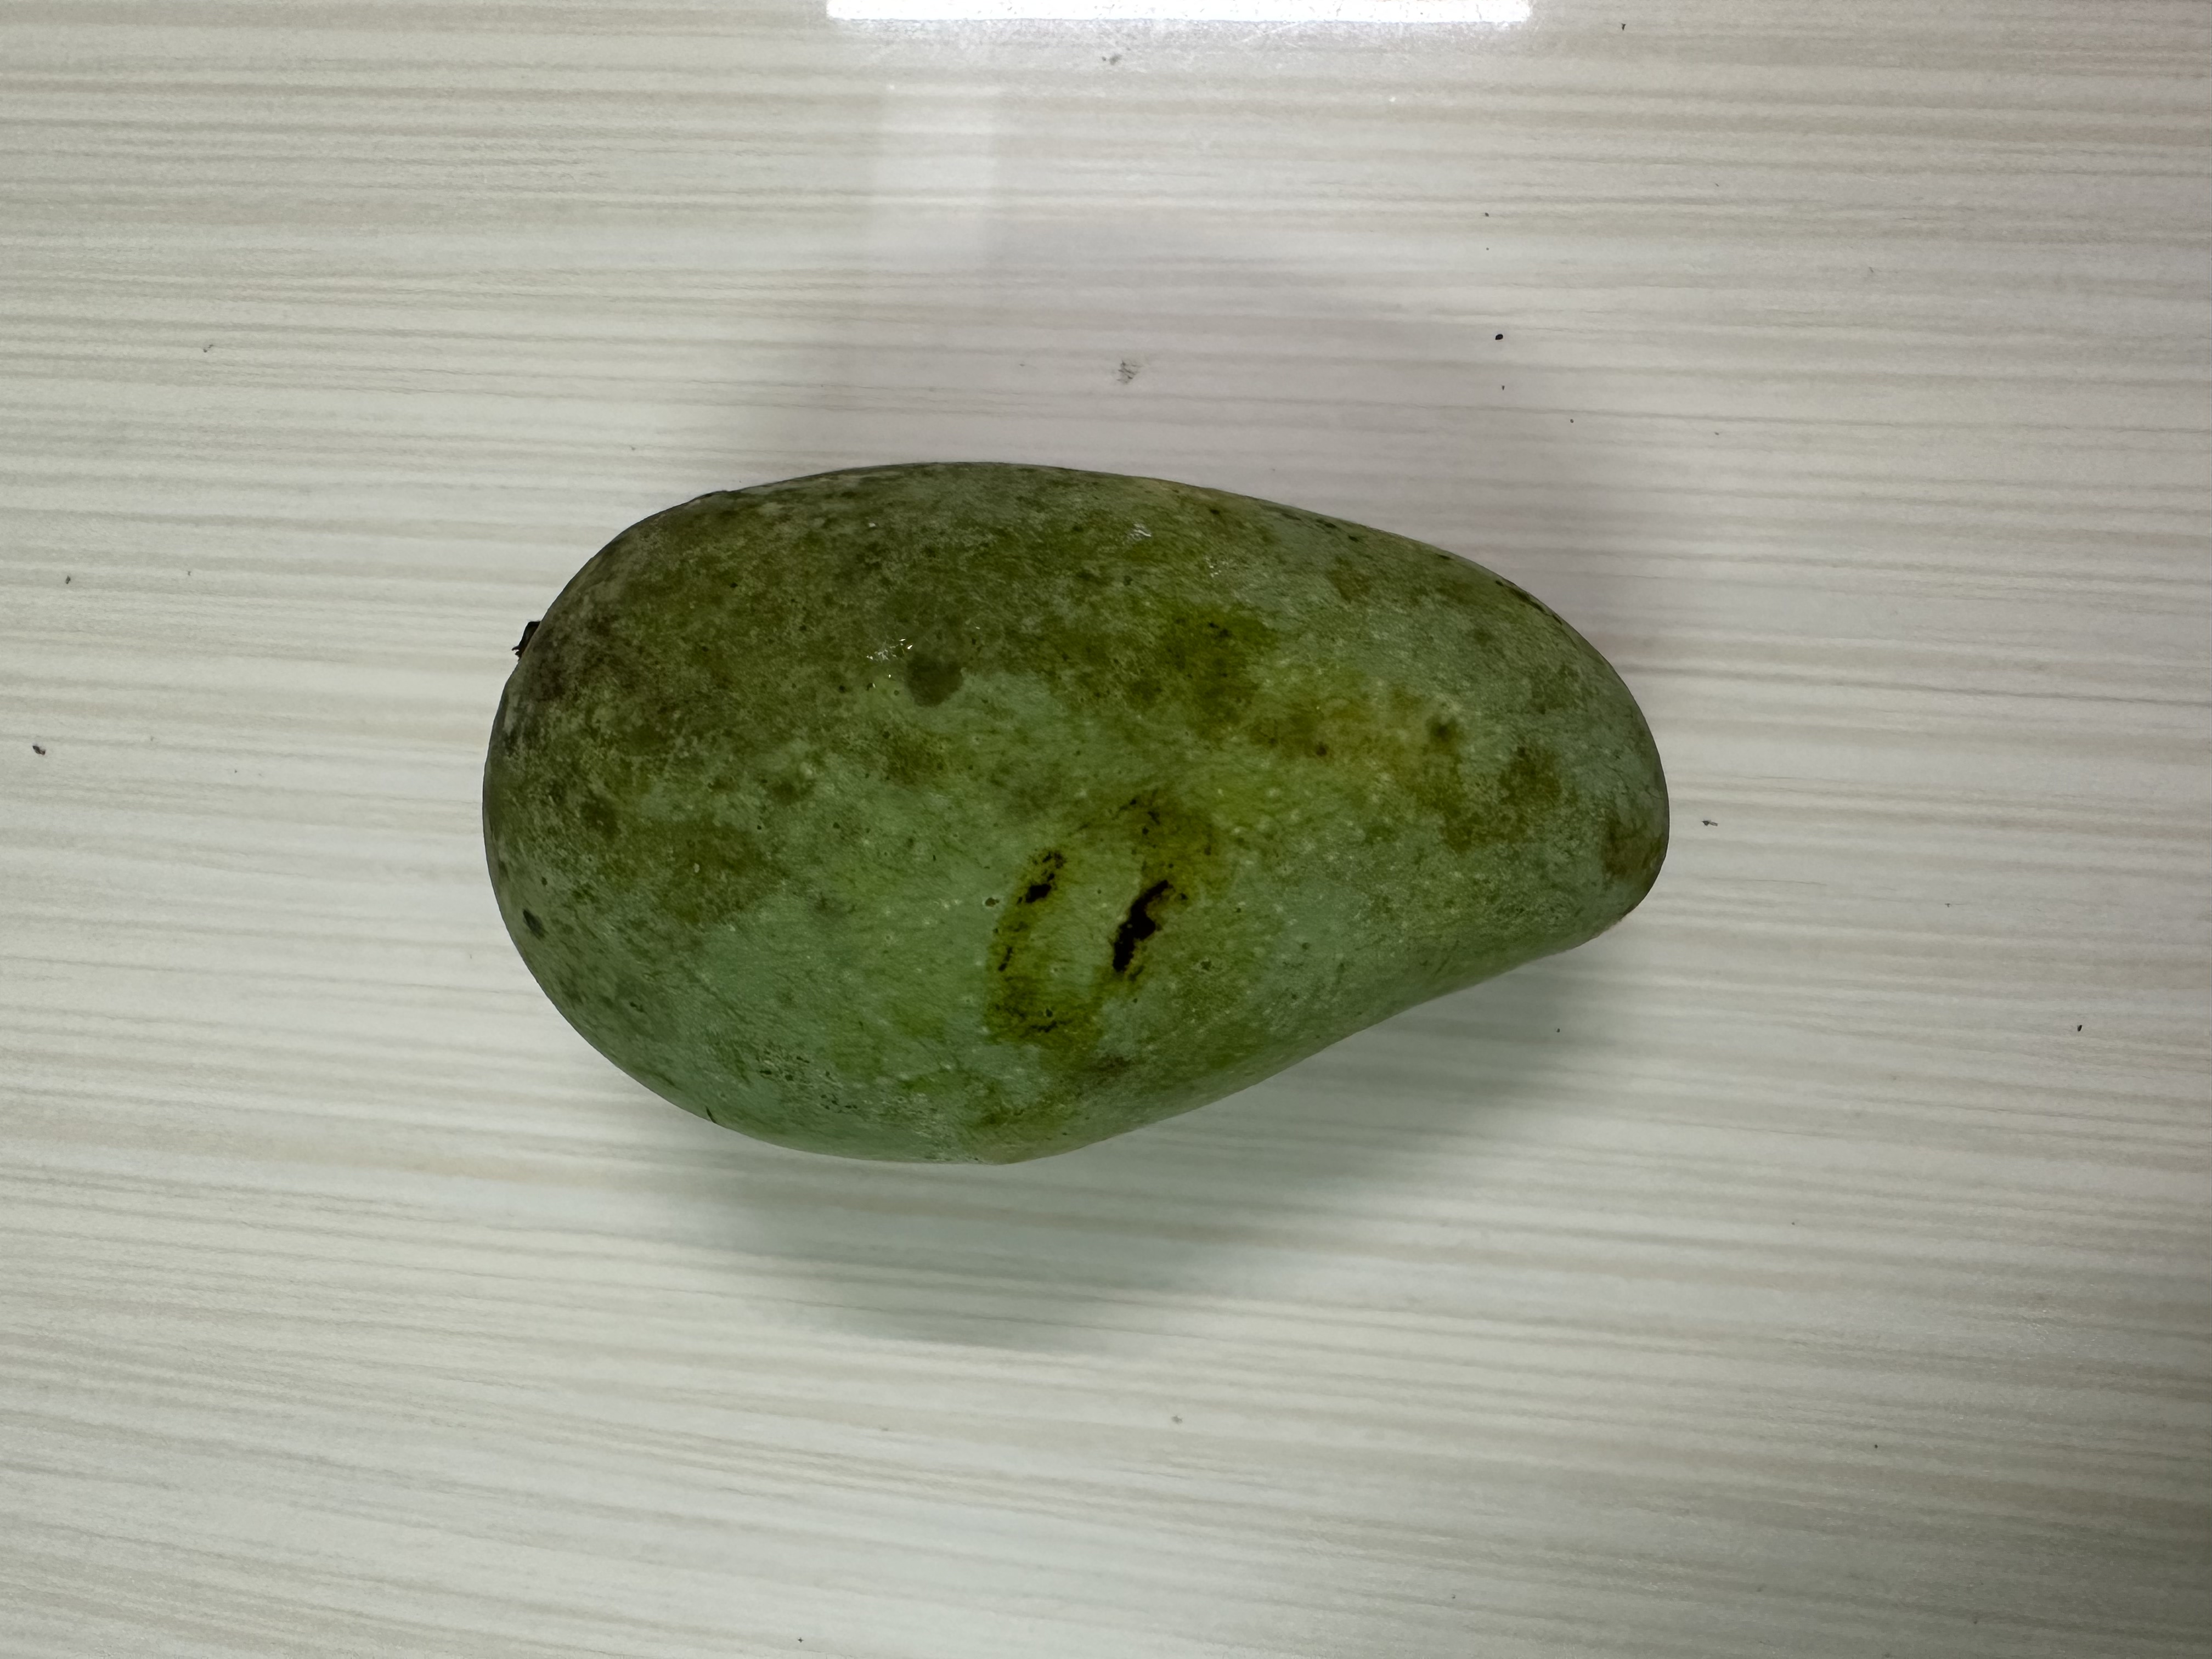
Mango variety: Katimon